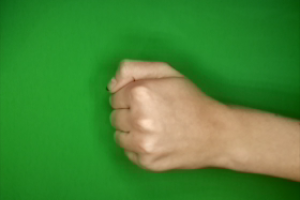
Label: rock